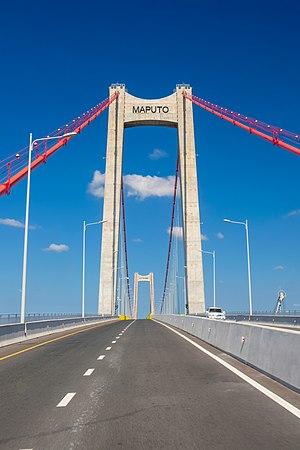
Le pont Maputo-Catembe est un pont suspendu situé au sud de Maputo, la capitale du Mozambique. Comme son nom l'indique, ce pont vise à relier Maputo à Catembe, en traversant l'estuaire de l'Espirito Santo. Son coût estimé est de 750 millions de dollars. Le financement et la construction sont assurés par la Chine. Sa construction a démarré en 2014, son inauguration a eu lieu le 10 novembre 2018. Le pont fait partie d'un plus grand projet d'infrastructure routière qui vise à relier Maputo à l'Afrique du Sud via Ponta do Ouro.